Heinrich Kleisli

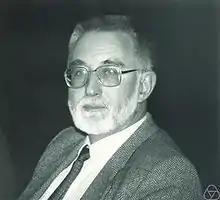
Heinrich Kleisli in 1987

Heinrich Kleisli (October 19, 1930 – April 5, 2011) was a Swiss mathematician. He is the namesake of several constructions in category theory, including the Kleisli category and Kleisli triples. He is also the namesake of the Kleisli Query System, a tool for integration of heterogeneous databases developed at the University of Pennsylvania.